Laurel and Marshall Streets District

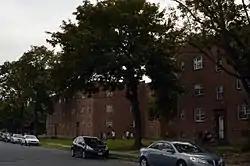

The Laurel and Marshall Streets District is a historic district encompassing a late-19th and early-20th century residential area in the Asylum Hill neighborhood of Hartford, Connecticut. Extending along Laurel and Marshall Streets between Niles and Case Streets, its housing stock represents a significant concentration of middle-class Queen Anne architecture in the city. It was listed on the National Register of Historic Places in 1979.